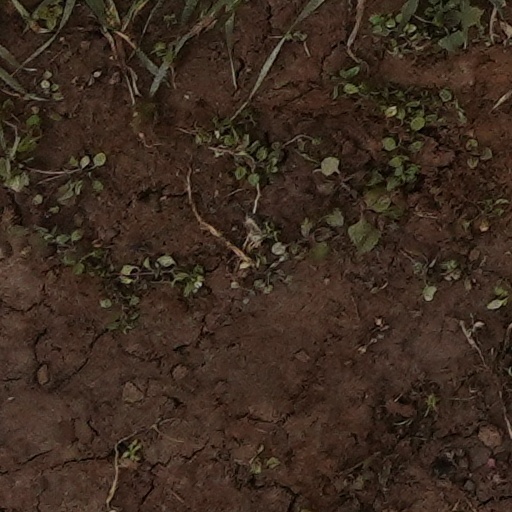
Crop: wheat